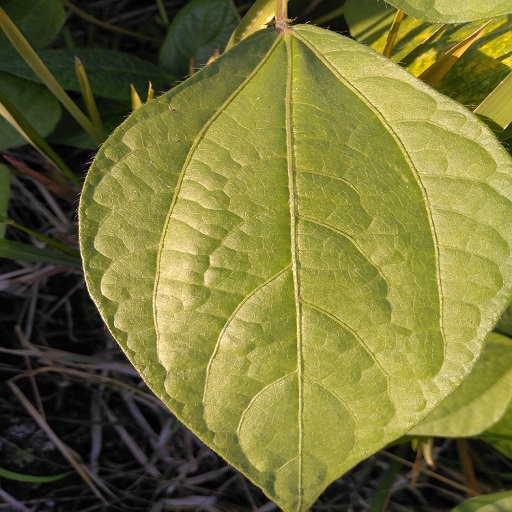
Label: Healthy